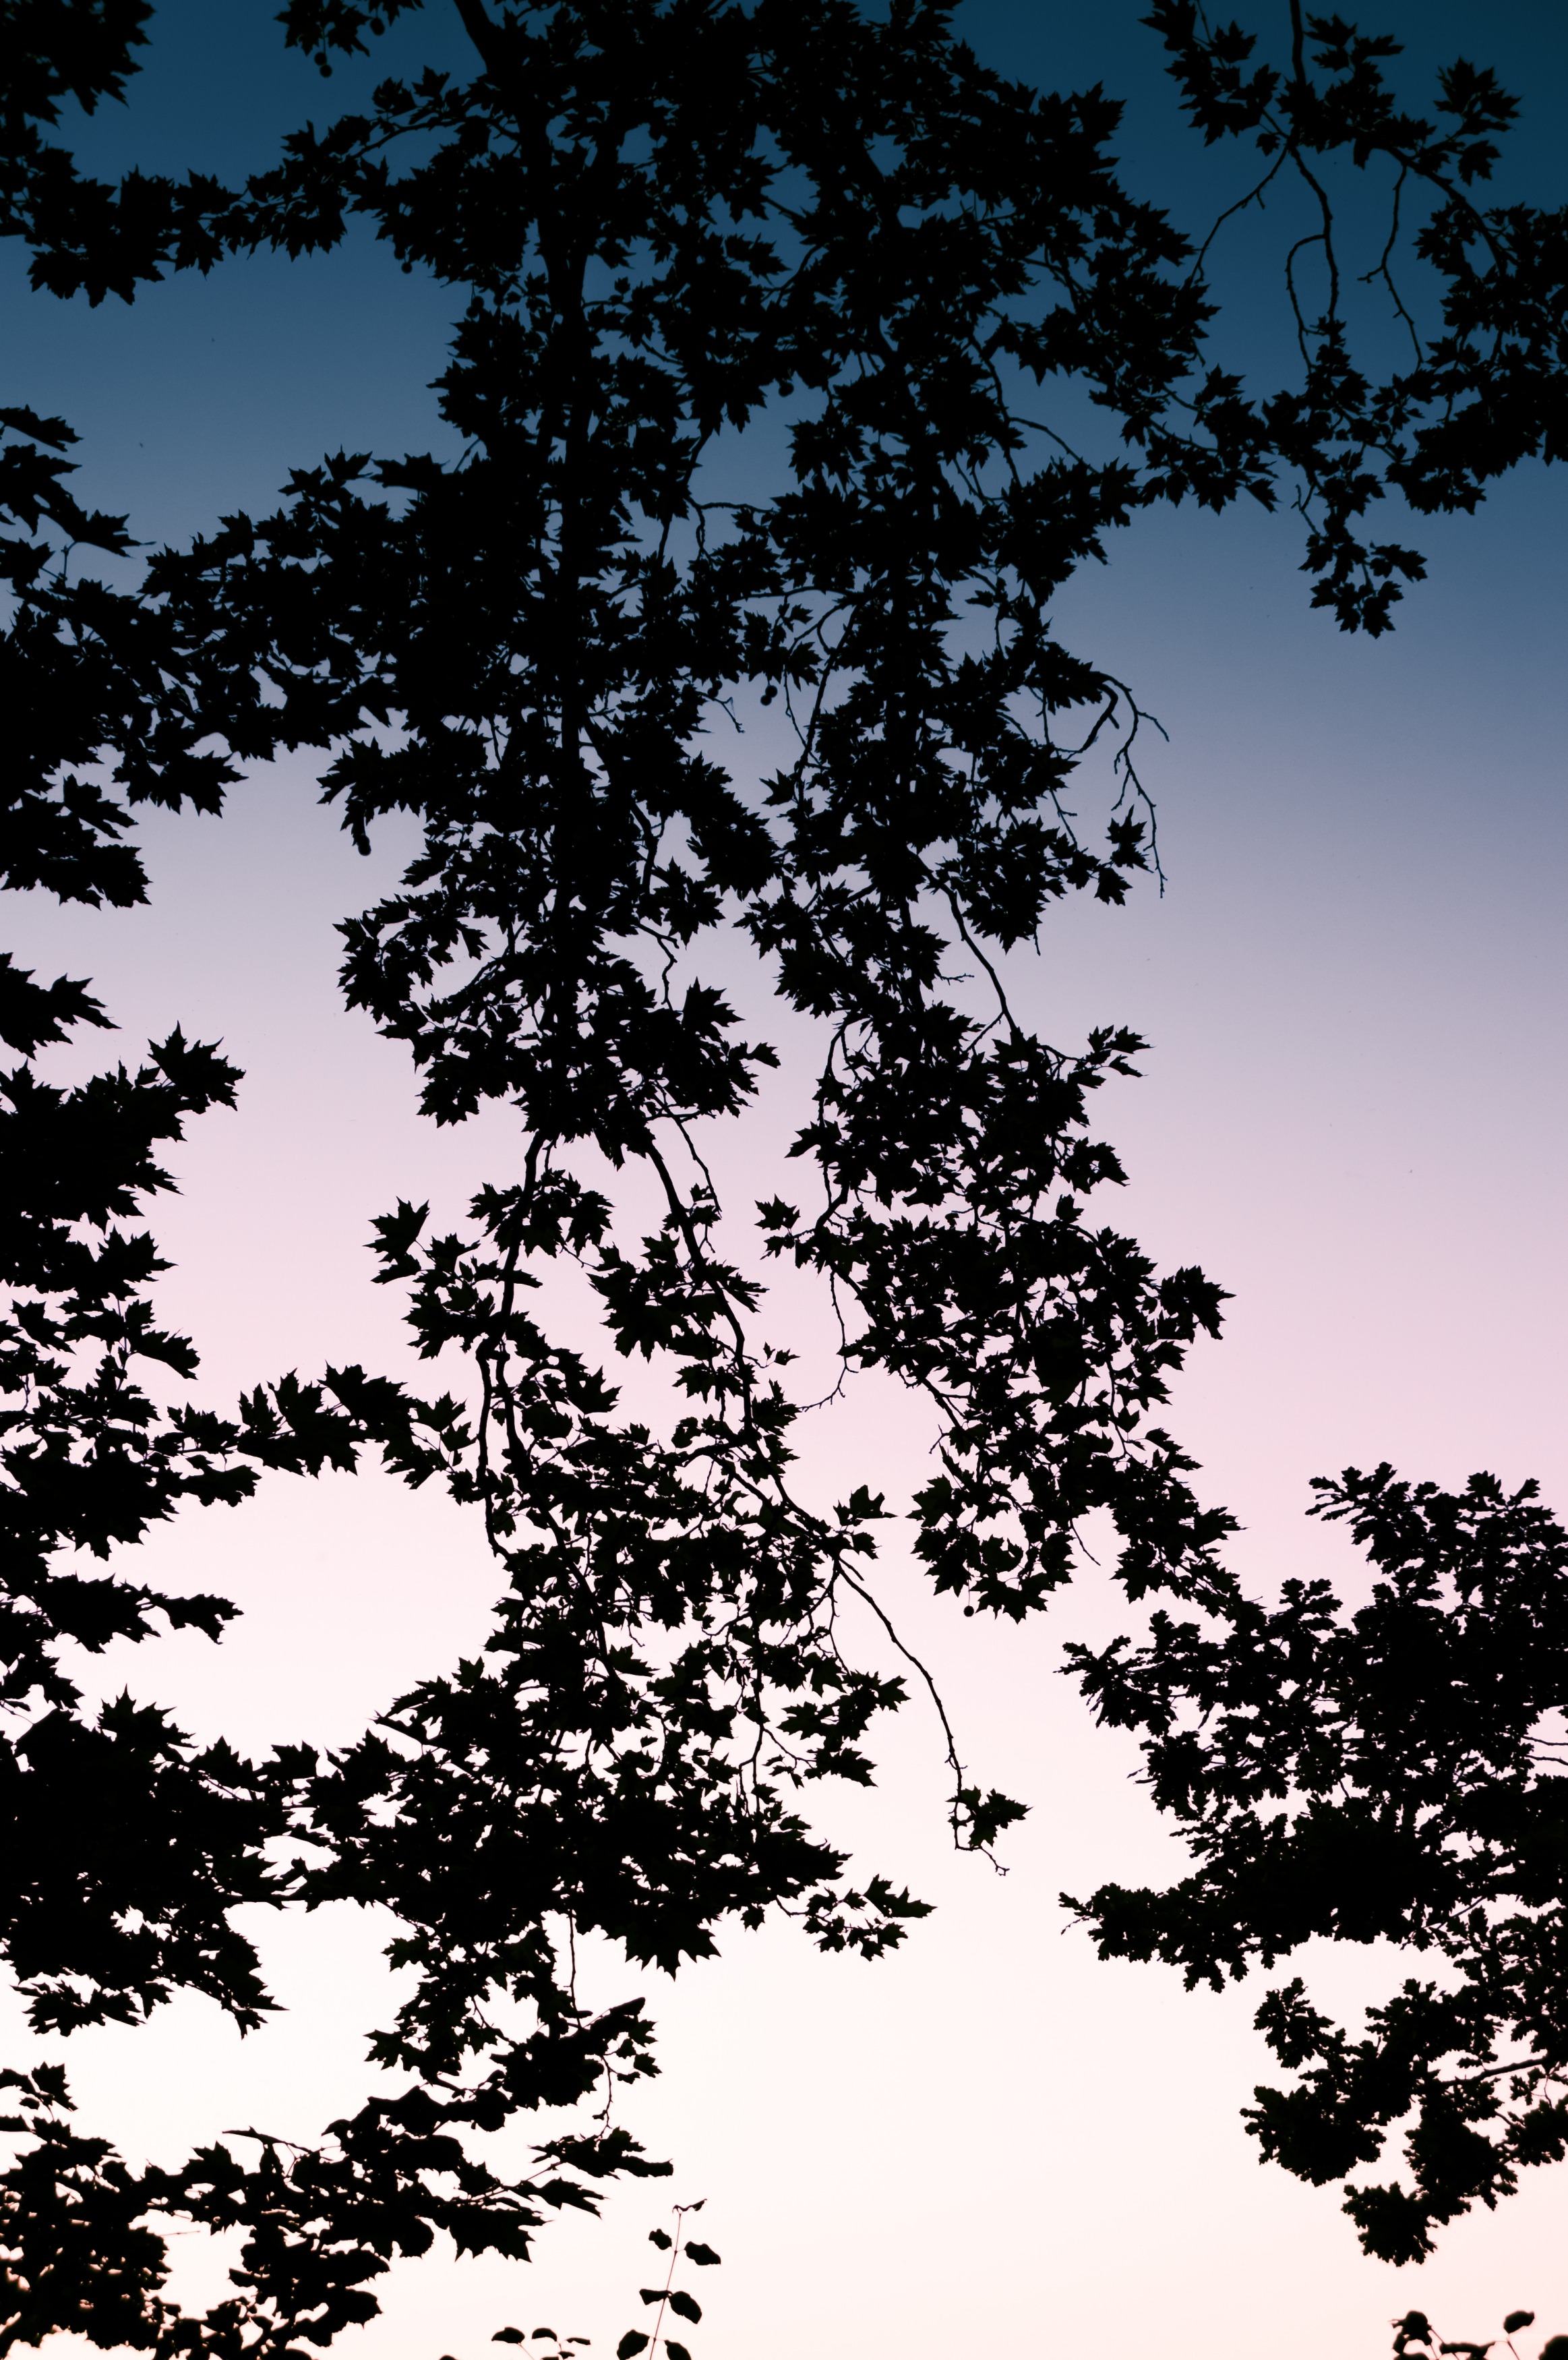
tree, nature, forest, branch, silhouette, light, cloud, black and white, plant, sky, sunset, sunlight, leaf, flower, summer, blue, monochrome, trees, sunny, lake constance, monochrome photography, atmospheric phenomenon, woody plant